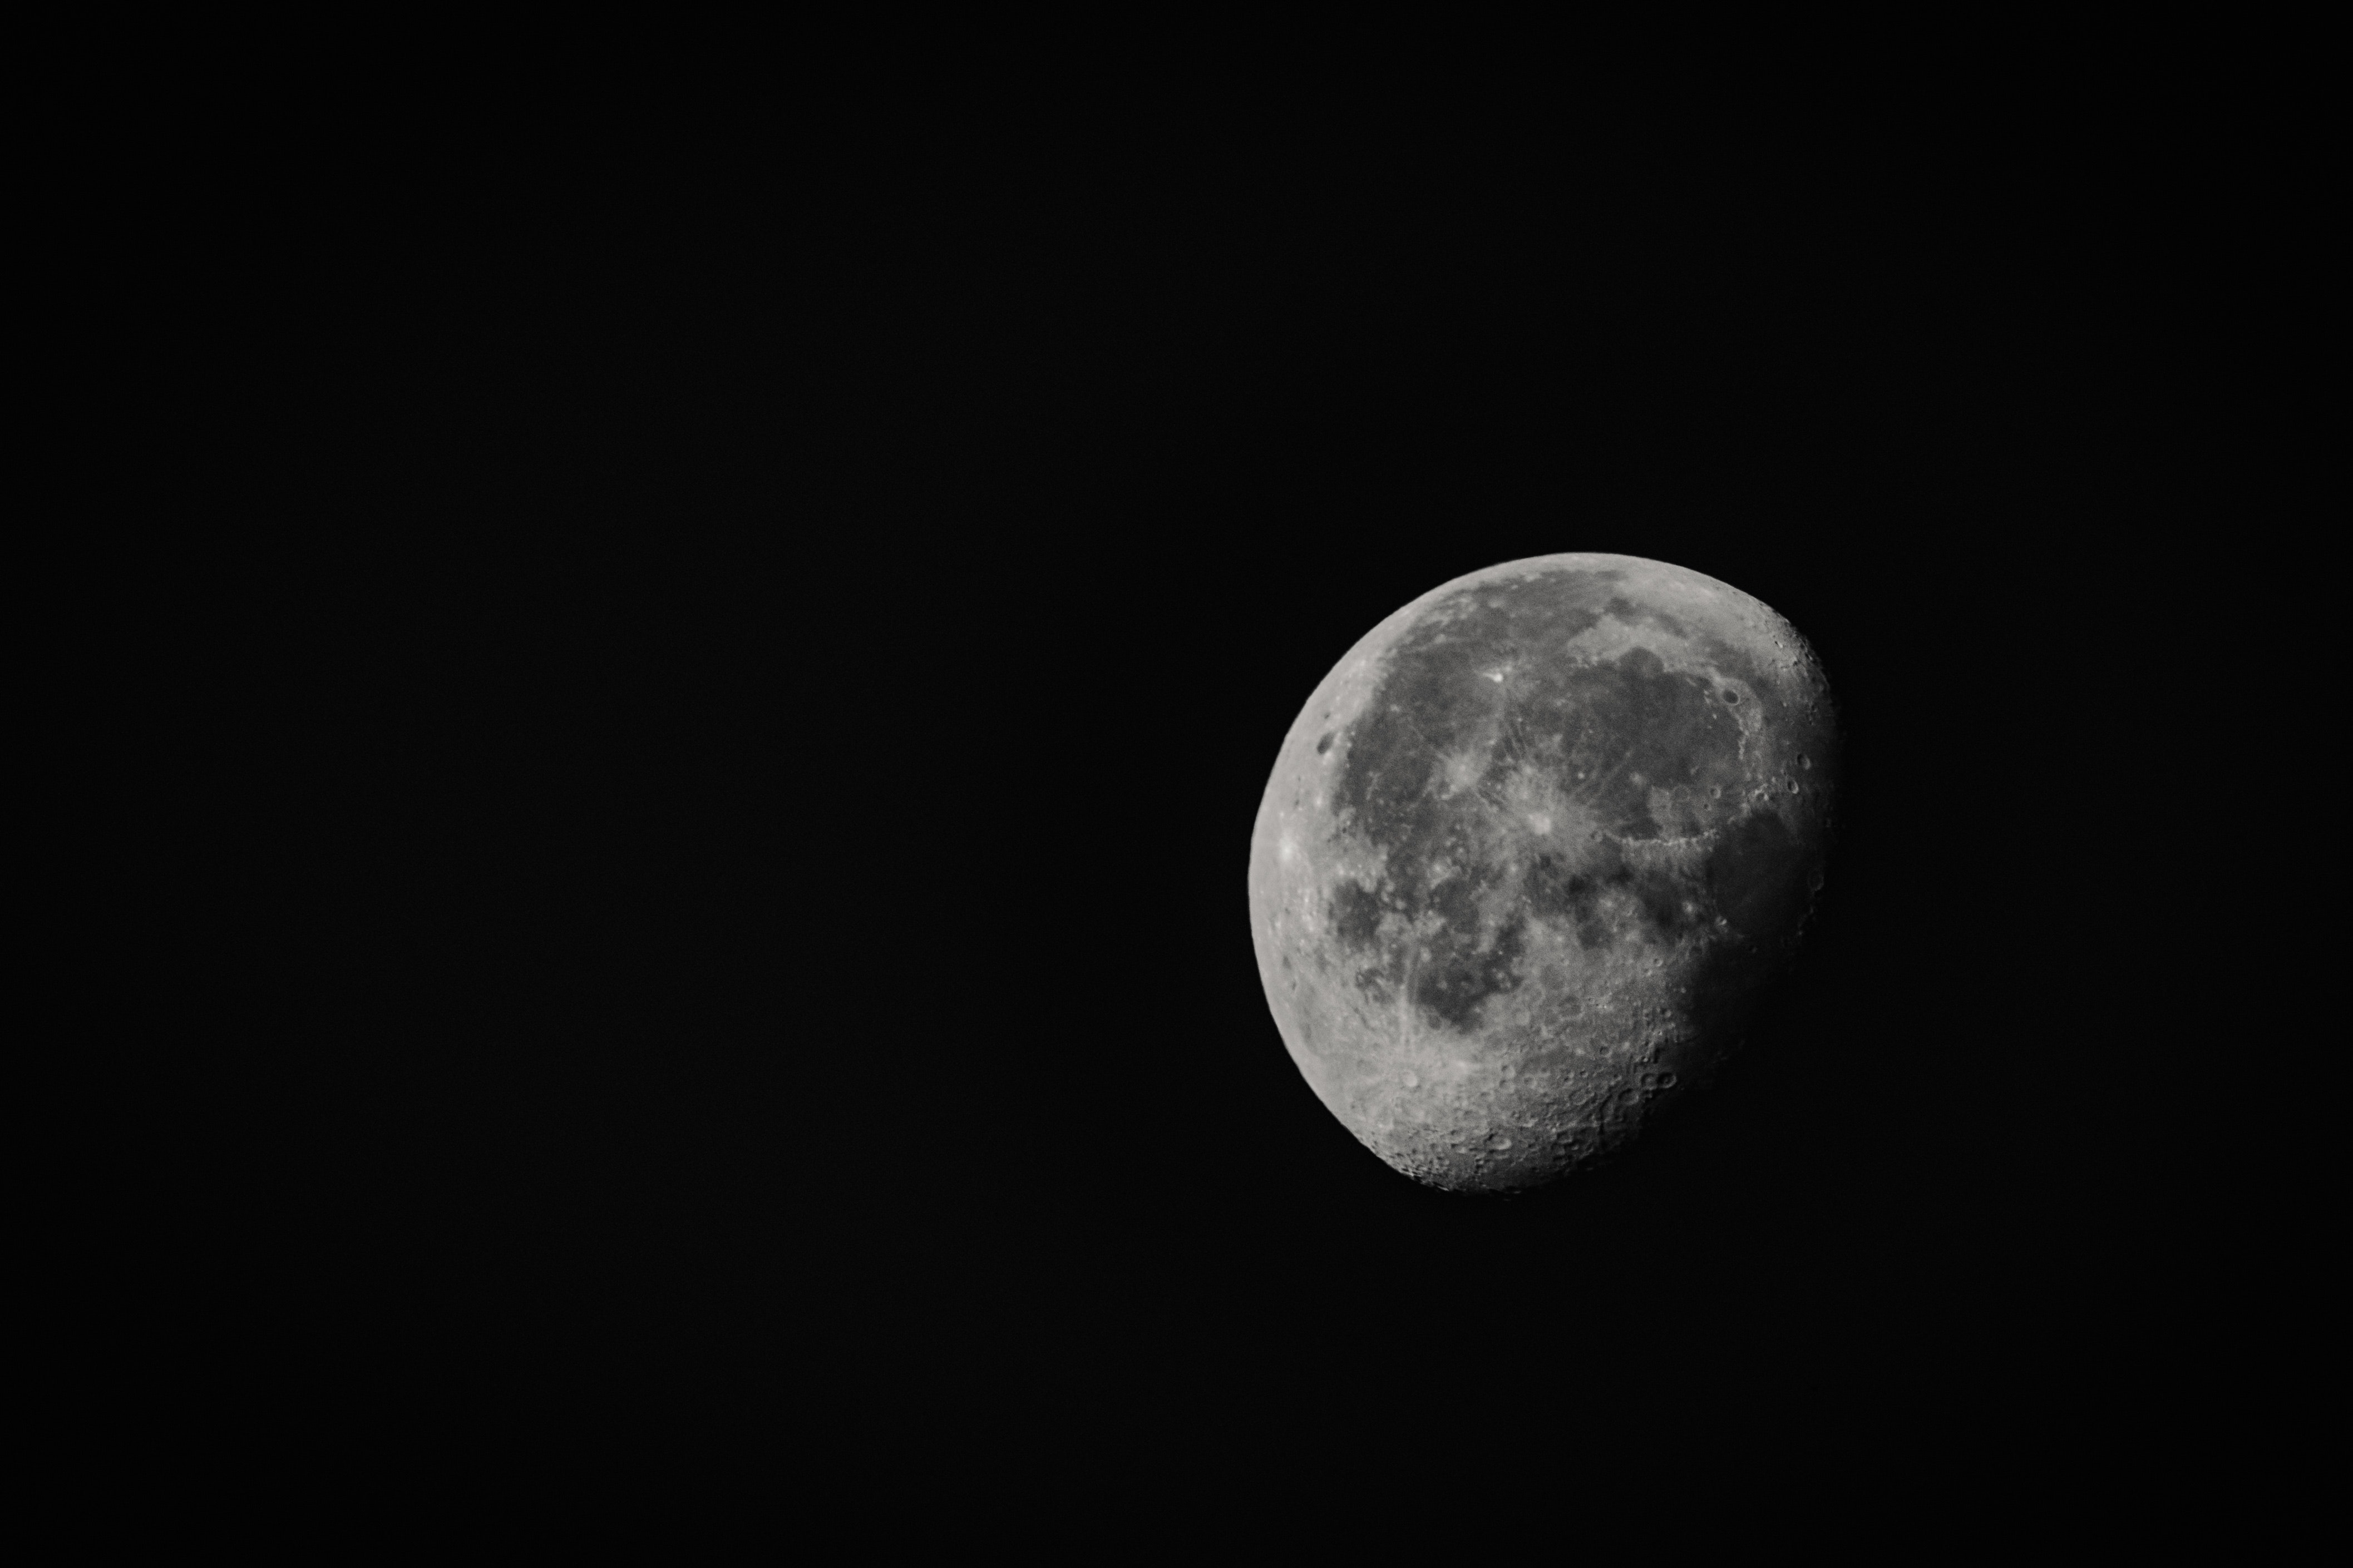
moon, photograph, atmosphere, astronomical object, atmospheric phenomenon, celestial event, sky, darkness, light, moonlight, black and white, night, full moon, monochrome, midnight, monochrome photography, astronomy, stock photography, event, space, universe, photography, outer space, sphere, lunar eclipse, still life photography